Himmatwala (2013 film)

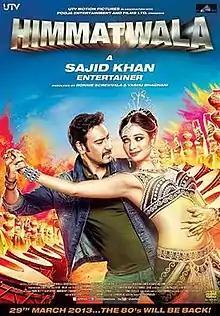
Theatrical release poster

Himmatwala is a 2013 Indian Hindi-language action comedy film written and directed by Sajid Khan and jointly produced by Ronnie Screwvala and Vashu Bhagnani. The film stars Ajay Devgn and Tamannaah Bhatia in the lead roles. Set in 1983, it is an official remake of the 1983 film of the same name by K. Raghavendra Rao, which was, in turn, a remake of the 1981 Telugu film "Ooruki Monagadu". The film was theatrically released worldwide on 29 March 2013, and was critically panned and underperformed at the box office, earning 68.87 crore against a budget of 68 crore.